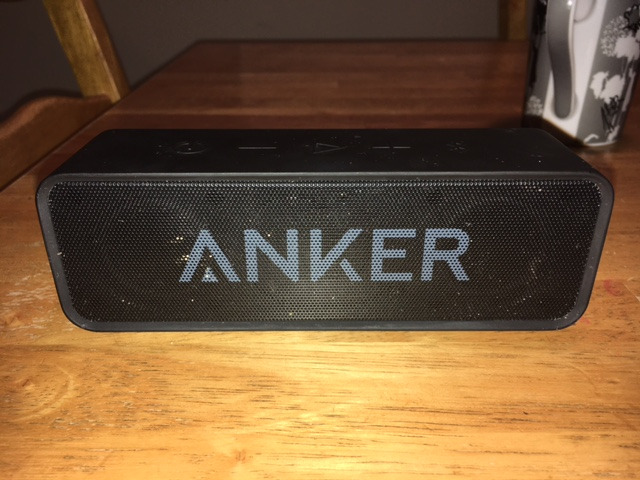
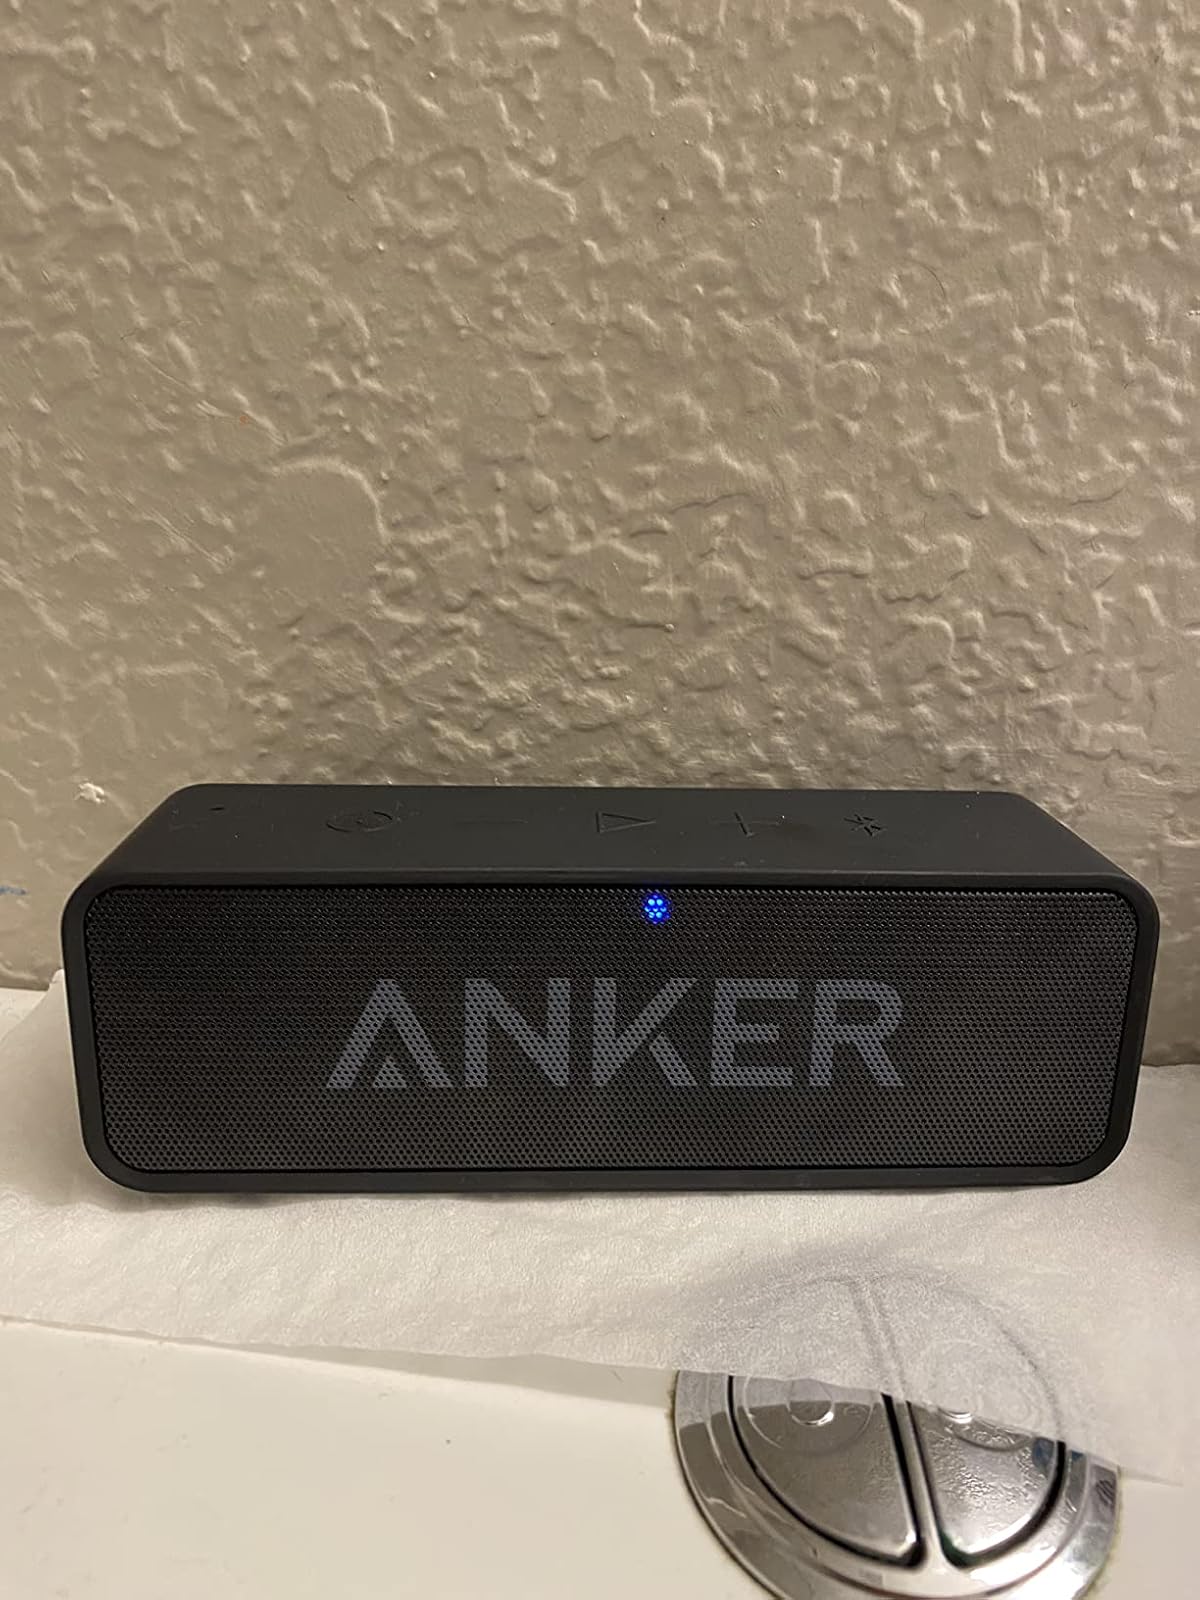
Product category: speaker
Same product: yes